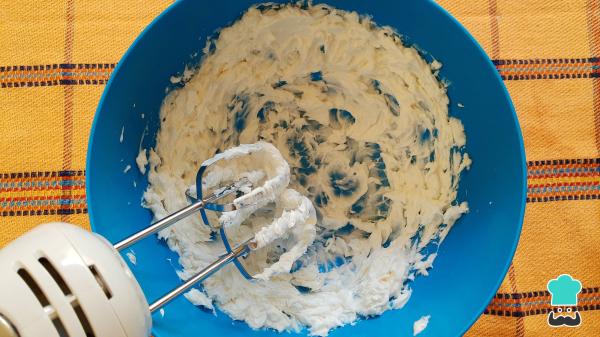
Para comenzar a preparar los tamales de dulce, bate la manteca vegetal hasta que adquiera una textura de crema. Este proceso te tomará alrededor de 10 a 15 minutos.Truco: puedes sustituir la manteca vegetal por aceite, la cantidad es proporcional, o si prefieres darle un sabor más típico puedes usar la manteca de cerdo.